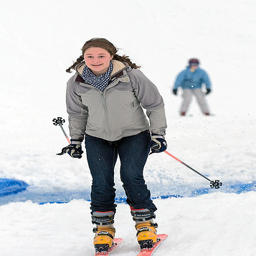
A woman riding skis while holding two ski poles.
A girl in blue jeans and a jacket stands on skis while holding ski poles in the snow.
A woman on skis is coming down a small hill.
A young girl standing on skis with ski poles
A woman on snow skis and no hat, skiing on a snow covered slope.